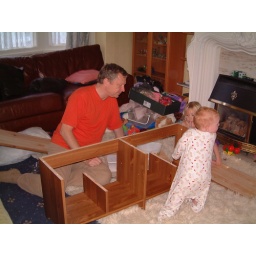
Andy, Kate &amp;amp; Holly are building a shoe storage bench to go in the hallway.